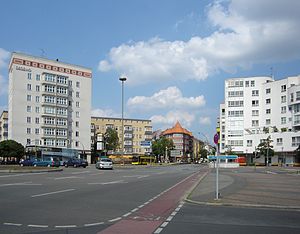
Innsbrucker Platz
Innsbrucker Platz.
Innsbrucker Platz er en plads beliggende i området Schöneberg, grænsende til Friedenau, i Berlin, Tyskland.